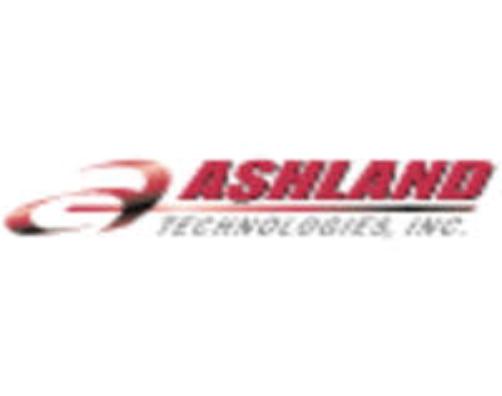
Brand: Ashland Inc
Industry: Others